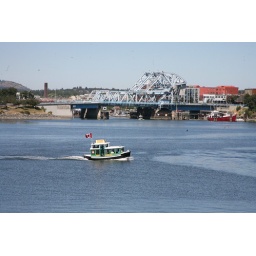
One of the dozens of water taxis in Victoria's inner harbour, with the Johnson St lifting bridge in the background.